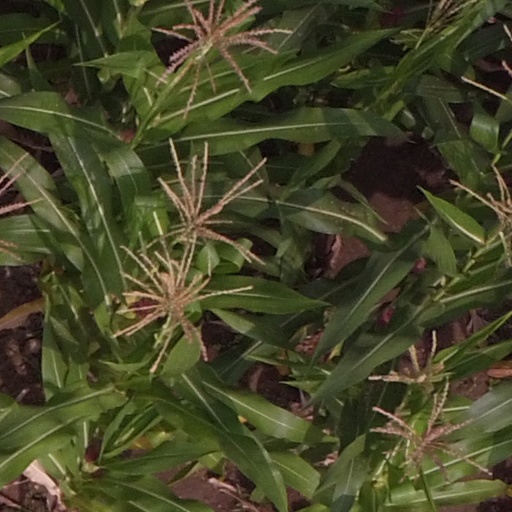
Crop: maize; corn